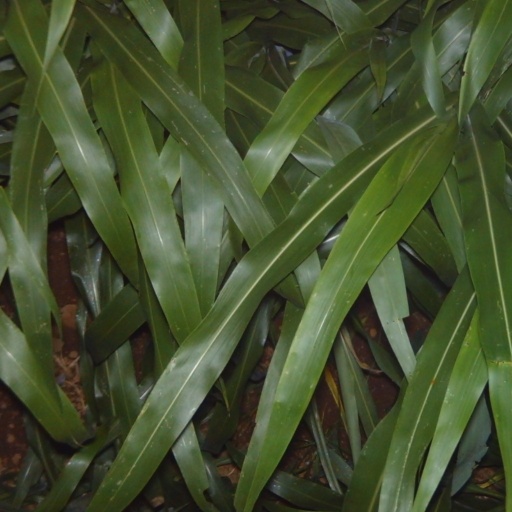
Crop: sorghum